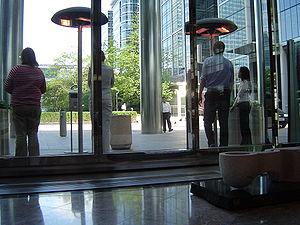
Le tabac est un produit nocif pour la santé. En tant que tel, il est encadré par de nombreuses législations, certaines datant du XVIIᵉ siècle et de l'apparition du tabac.